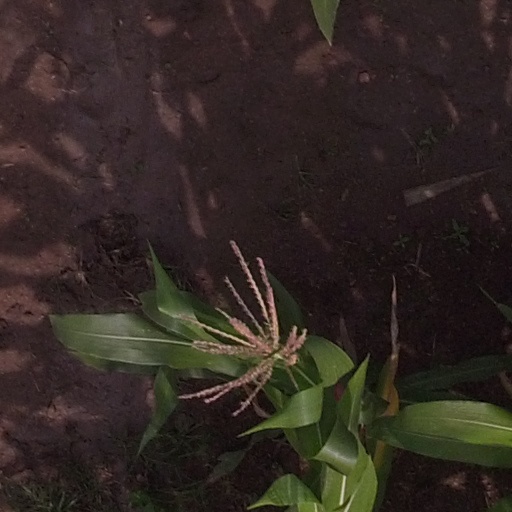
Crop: maize; corn